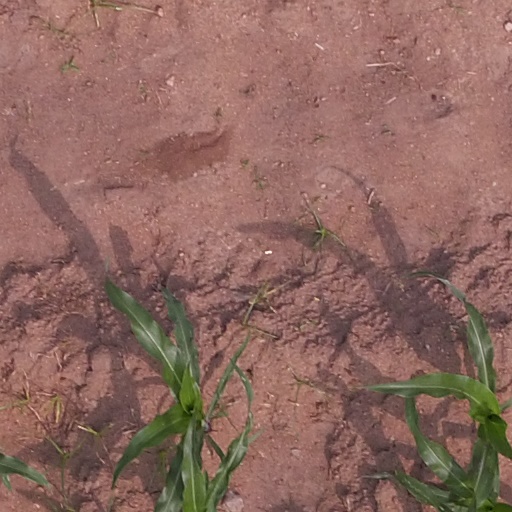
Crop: maize; corn